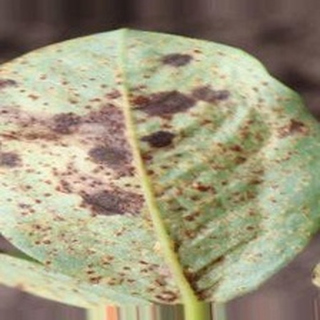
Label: groundnut_rust